Gilbert du Motier, Marquis de Lafayette

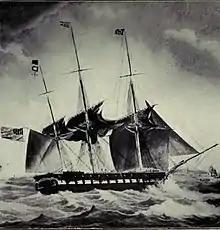
USS "Brandywine", the ship that returned Lafayette to France after his 1824–1825 tour of the United States

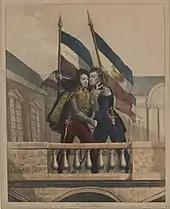
Lafayette and duc d'Orléans on balcony of Hôtel de Ville, Paris, 31 July 1830

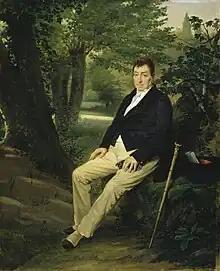
"Lafayette in the Park of Château de la Grange-Bléneau", 1830, by Louise-Adéone Drölling, Musée de l'armée, Paris

Lafayette was taken prisoner by the Austrians near Rochefort when another former French officer, Jean-Xavier Bureau de Pusy, asked for rights of transit through Austrian territory on behalf of a group of French officers. This was initially granted, as it had been for others fleeing France, but was revoked when the famous Lafayette was recognized. Frederick William II of Prussia, Austria's ally against France, had once received Lafayette, but that was before the French Revolution – the king now saw him as a dangerous fomenter of rebellion, to be interned to prevent him from overthrowing other monarchies.